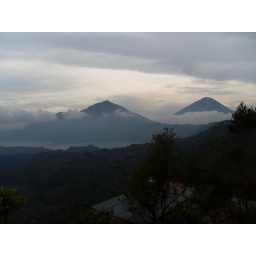
This was spectacular, on the road back from climbing a mountain around lake Batur.